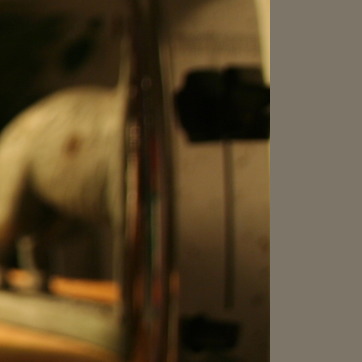
Material: metal